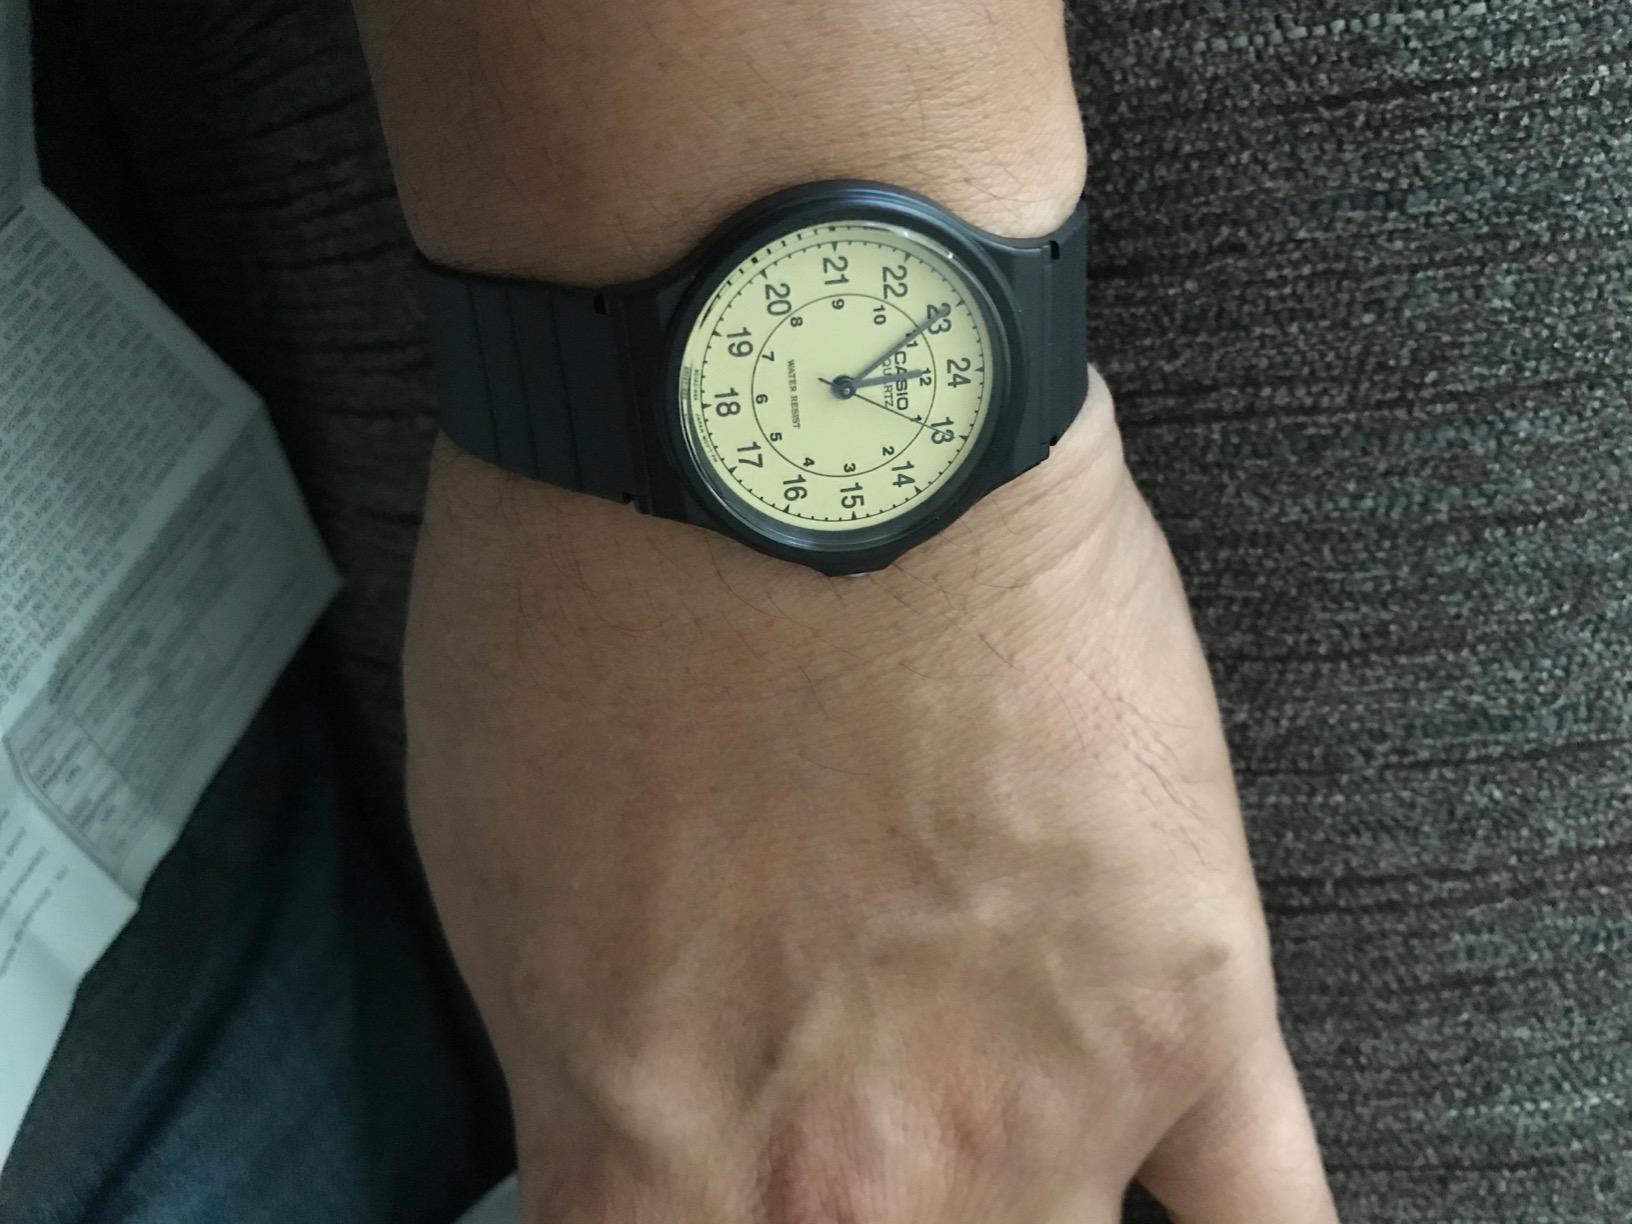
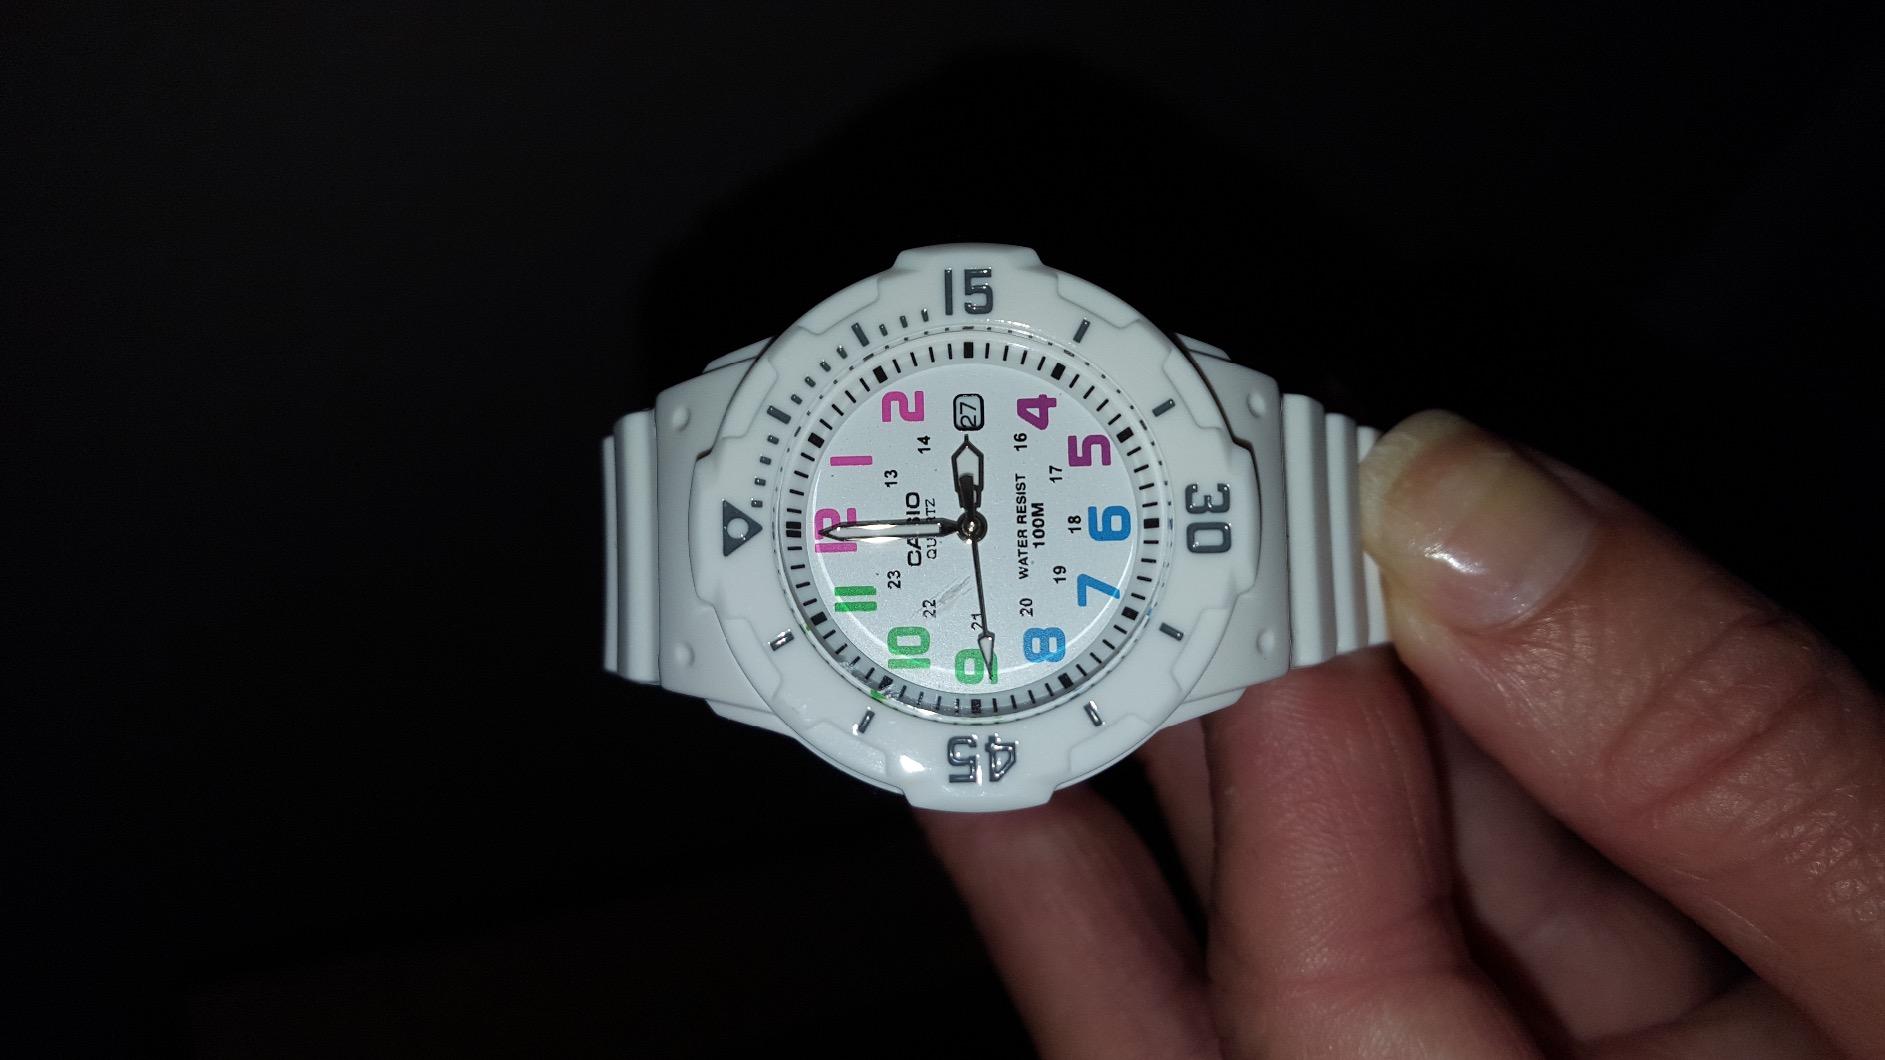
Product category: accessories_watch
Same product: no